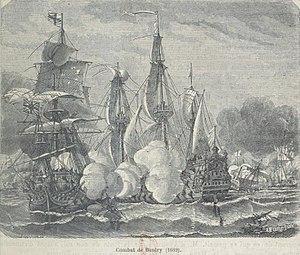
La bataille de Bantry vue par un illustrateur de la fin du XIXème siècle.
La bataille de la baie de Bantry est une bataille navale qui a lieu le 11 mai 1689 dans la baie de Bantry, dans le cadre de la guerre de la Ligue d'Augsbourg. La flotte de la Ligue était commandée par Arthur Herbert, 1ᵉʳ comte de Torrington tandis que la flotte française était aux ordres du marquis de Châteaurenault. En dehors des opérations côtières à La Rochelle en 1627-1628, la bataille de la baie de Bantry est la première bataille entre vaisseaux anglais et français depuis 1545.